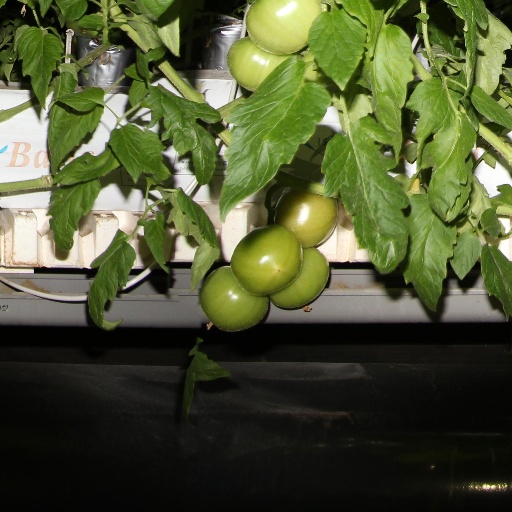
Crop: tomato